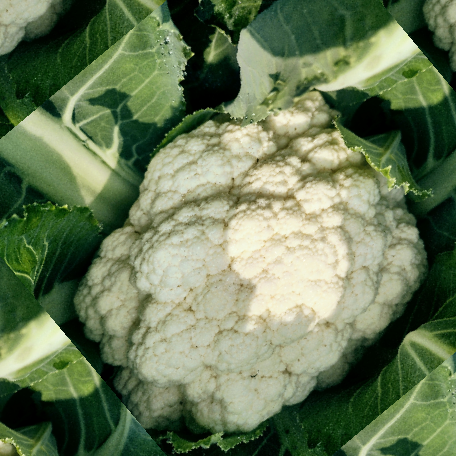
Label: Disease Free